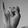
ASL letter: I